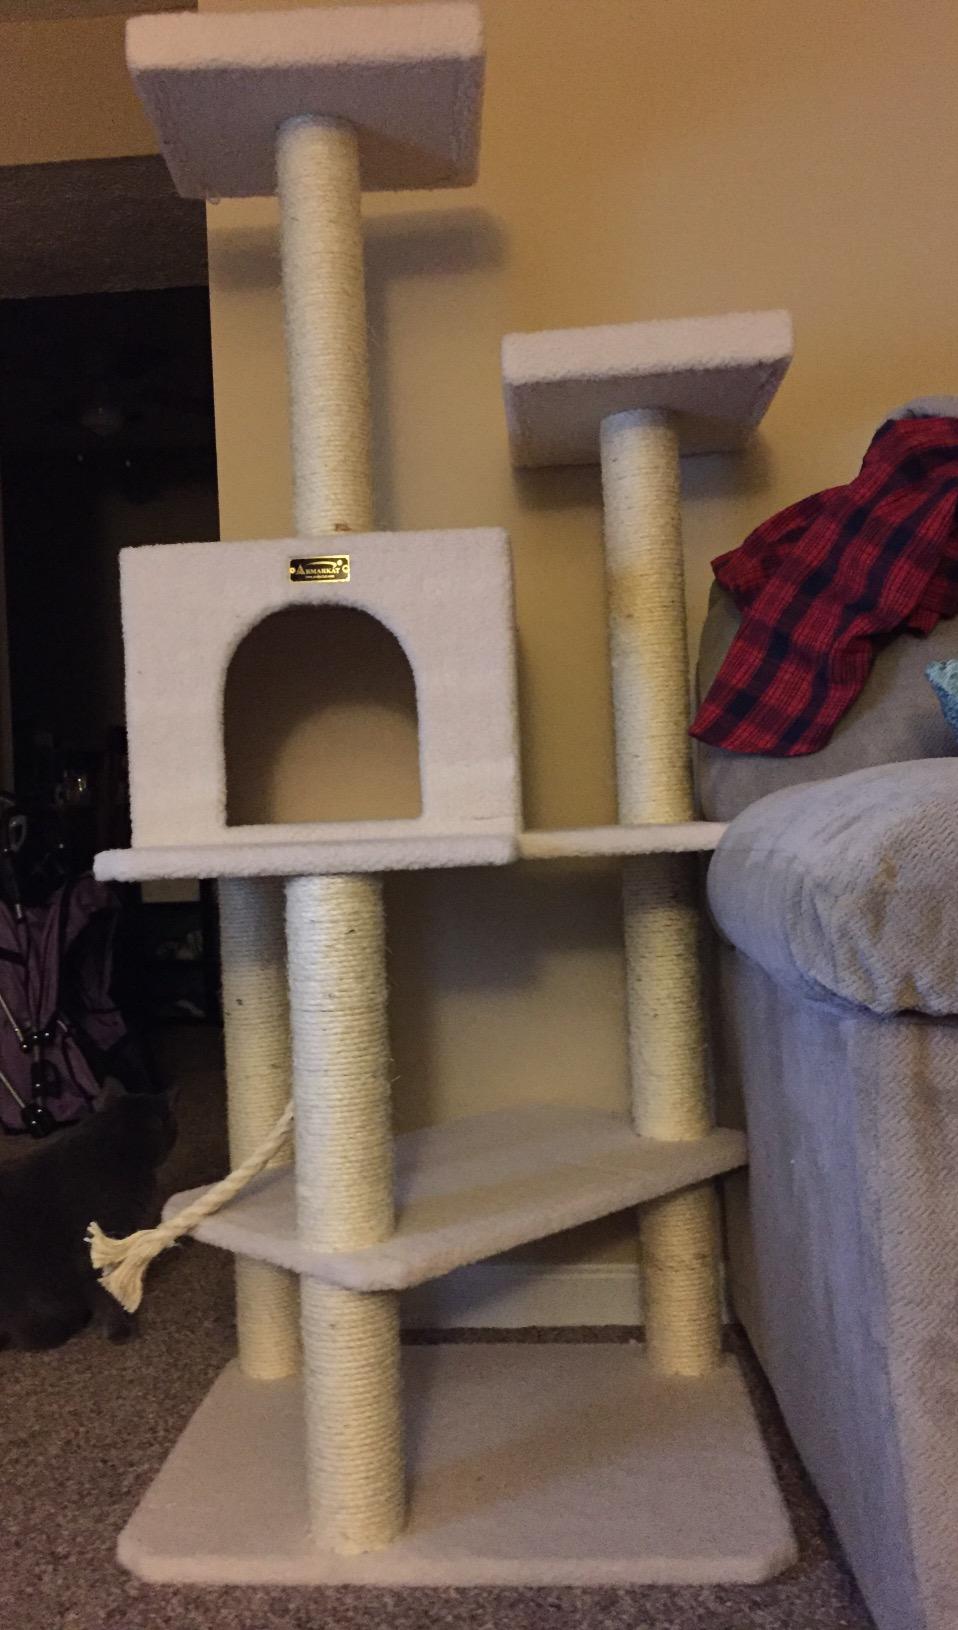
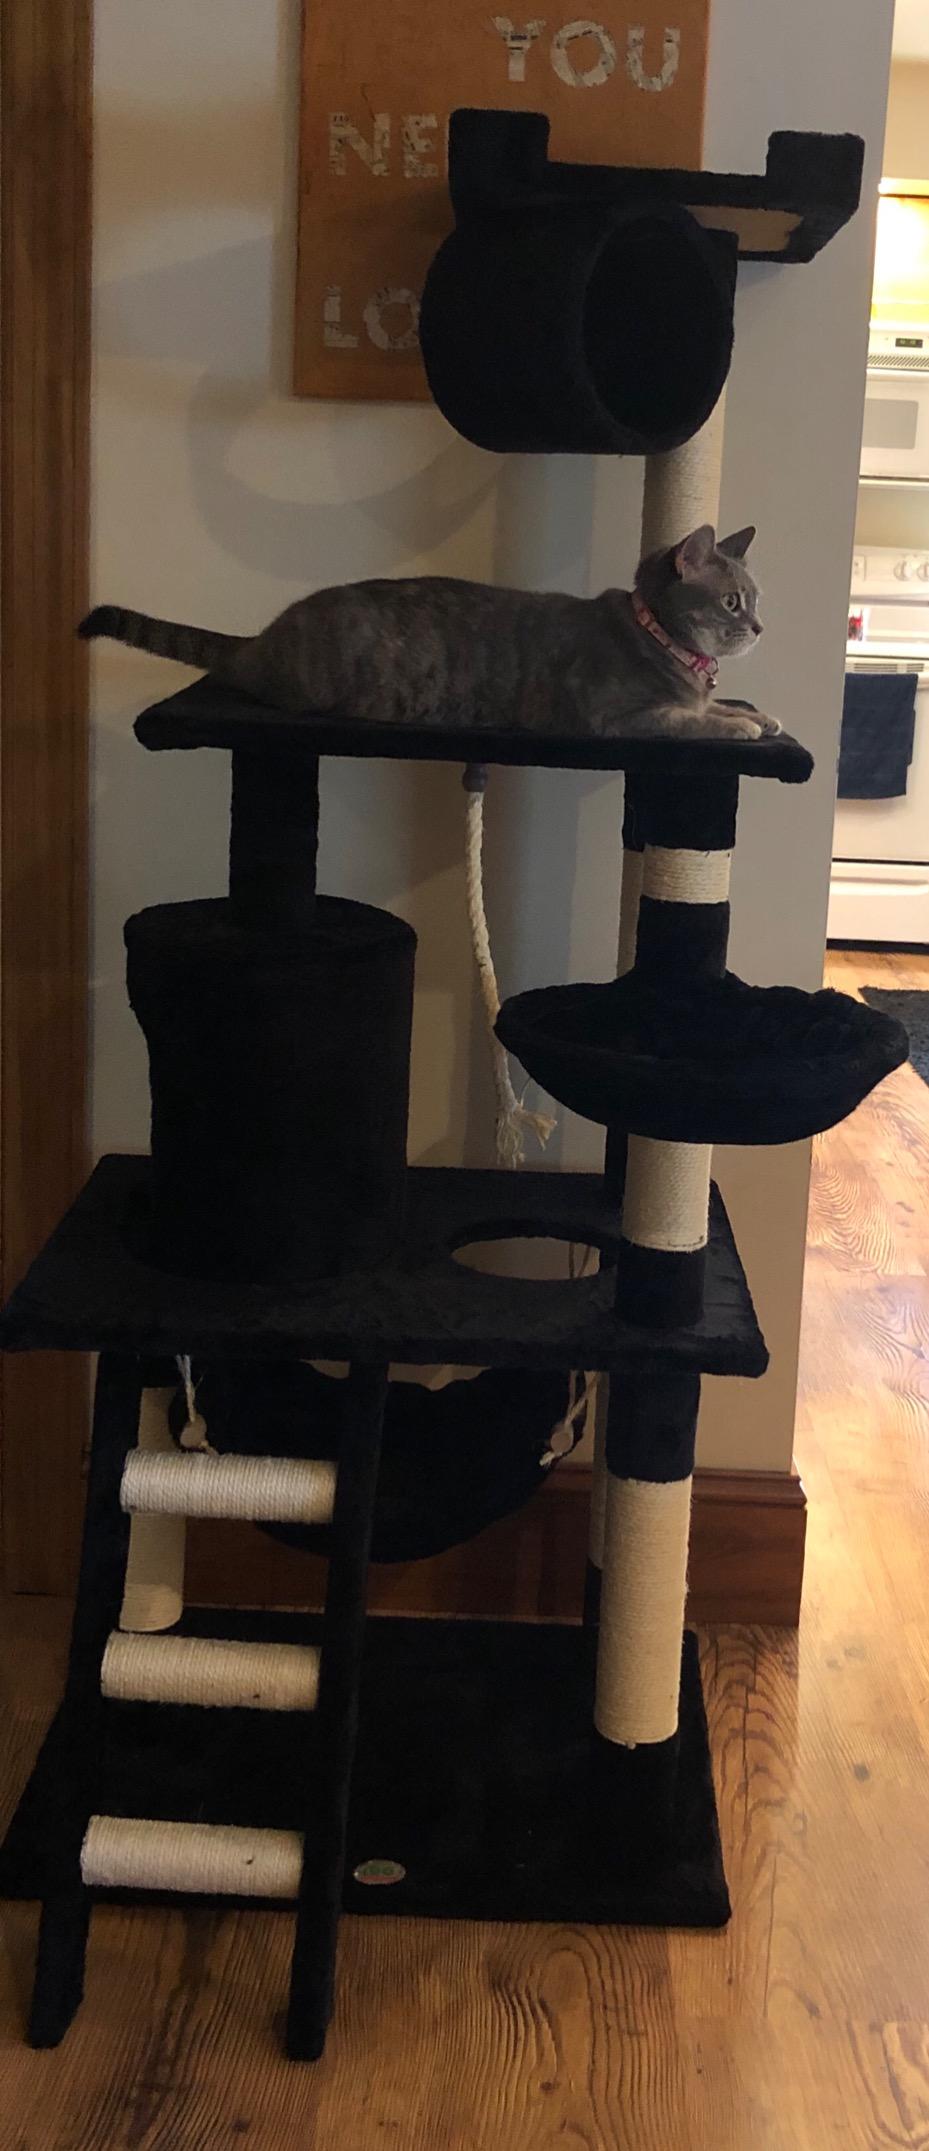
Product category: items_cat tree
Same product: no